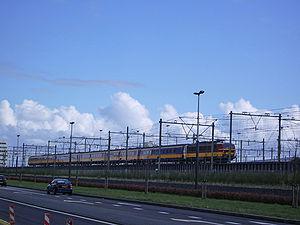
Le train Benelux est un service ferroviaire des Nederlandse Spoorwegen et de la Société nationale des chemins de fer belges qui assure la liaison entre Bruxelles et Amsterdam.